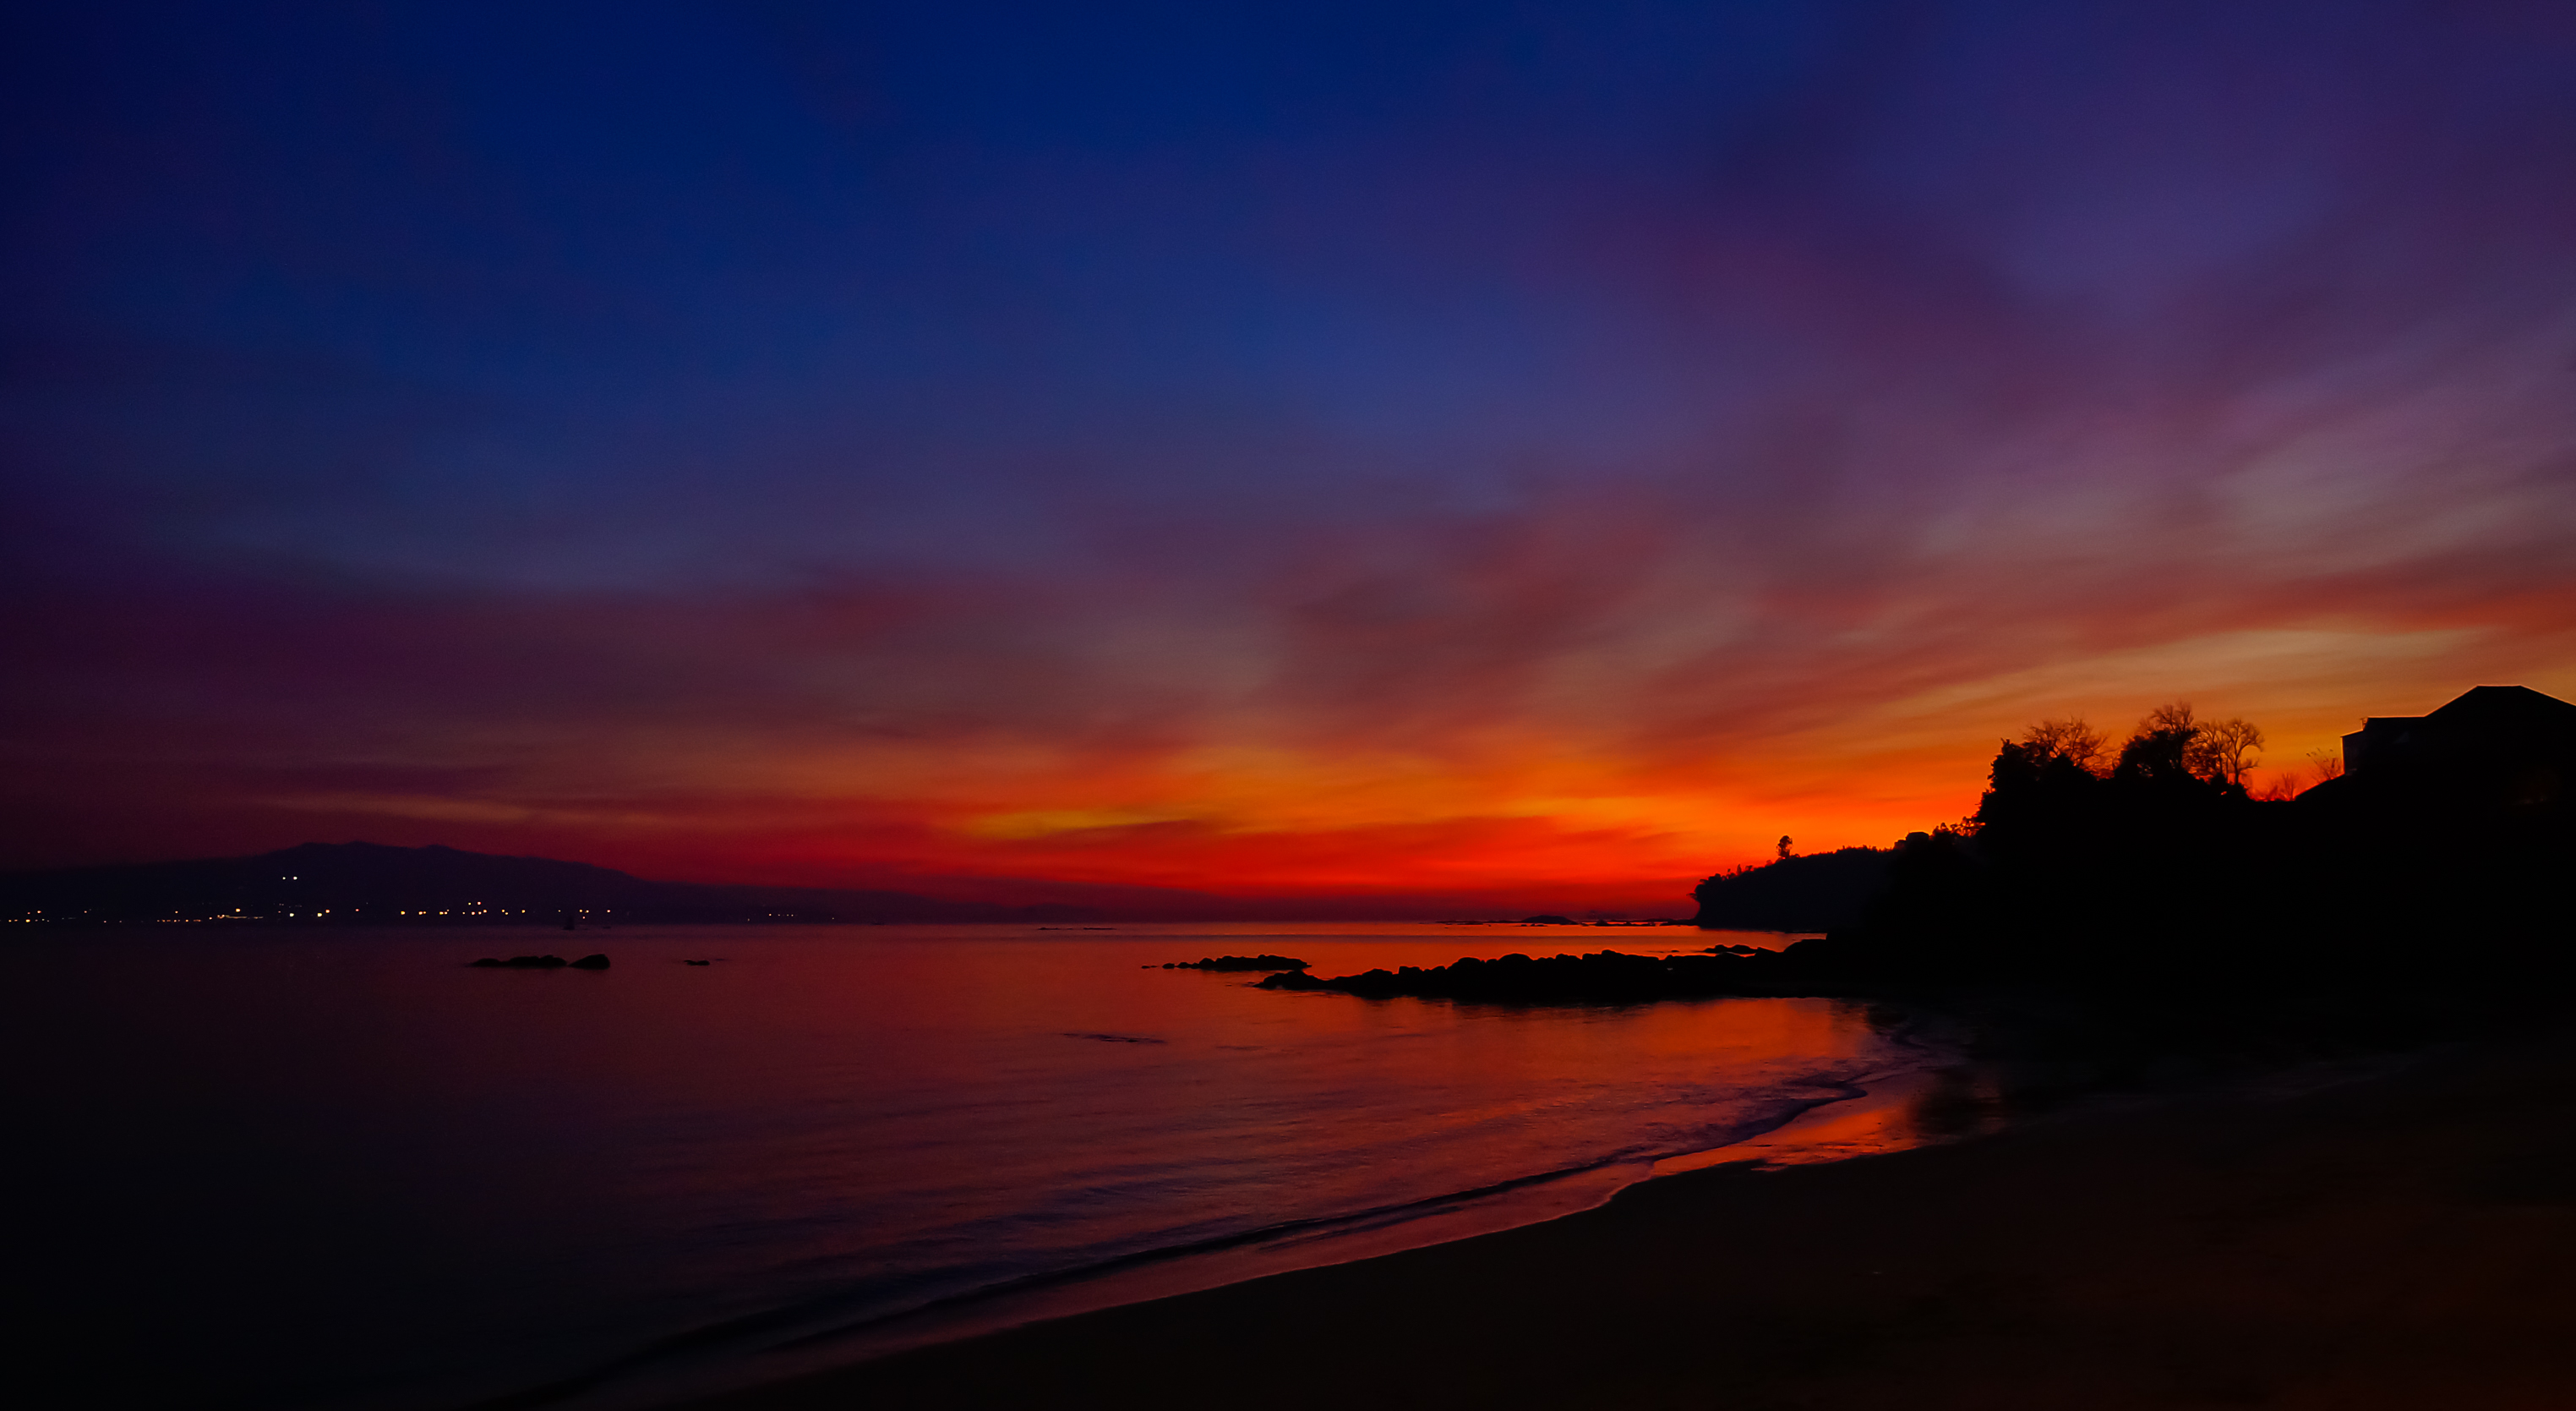
landscape, sea, coast, ocean, horizon, cloud, sky, sunrise, sunset, morning, dawn, atmosphere, photo, dusk, evening, reflection, spain, puestadesol, galicia, pontevedra, paisajes, atardecer, a77, espana, g, ggl1, gaby1, xovesphoto, sonya77, sony16105mm, gphoto, xelodegalicia, moana, afterglow, gabrielcoru a, gabycoru a, red sky at morning